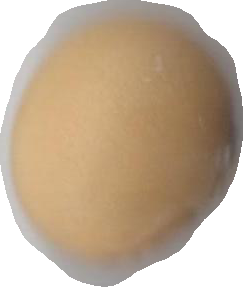
Variety: Dega